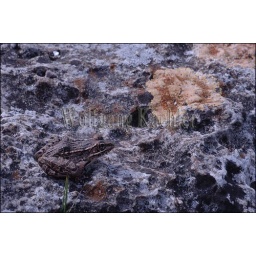
Usa, texas, hill country near hunt, southern leopard frog on rock